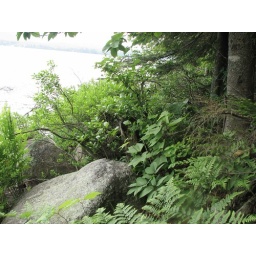
All these plants make clambering over the rocks more difficult...or so I am told by our current rock clambering expert.